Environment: real
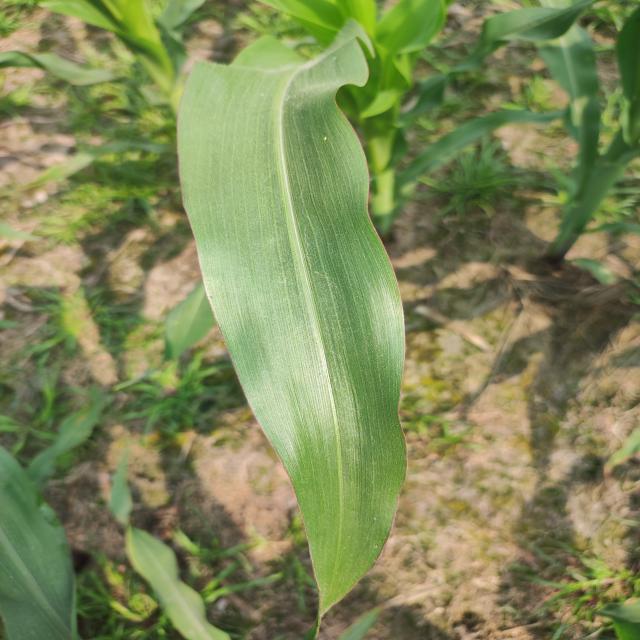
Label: healthy